Mad Max (film)

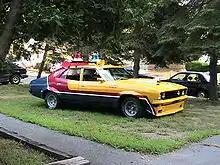
Mad Max Interceptor replica outside the Boston, Massachusetts, area

The "Big Bopper", driven by Roop and Charlie, was also a 1974 Ford Falcon XB sedan and a former Victoria police car, but was powered by a 302 c.i.d. V8. The "March Hare", driven by Sarse and Scuttle, was an in-line-six-powered 1972 Ford Falcon XA sedan (this car was formerly a Melbourne taxi cab).